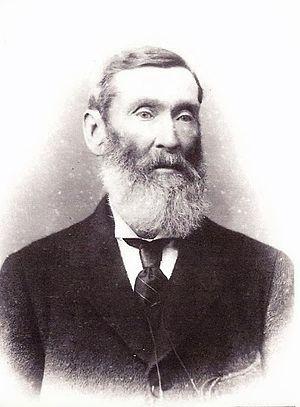
Aeneas Coffey est un inspecteur des douanes et inventeur irlandais.